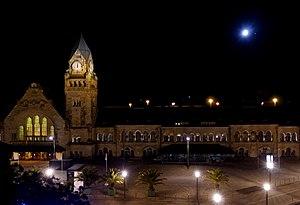
Vue, de nuit et à la pleine lune, de la gare ferroviaire de Metz, en Moselle.
La gare de Metz-Ville, usuellement appelée gare de Metz, est une gare ferroviaire française, située à proximité du centre-ville de Metz, préfecture du département de la Moselle, en région Grand Est.